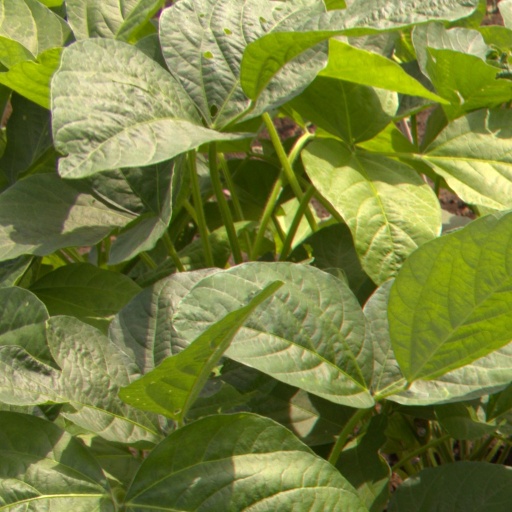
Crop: soybean